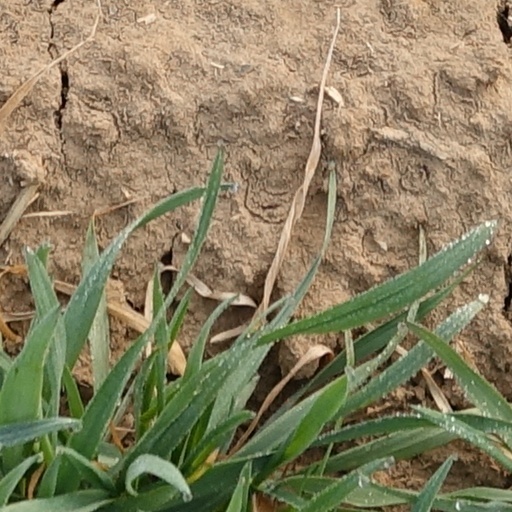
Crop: wheat